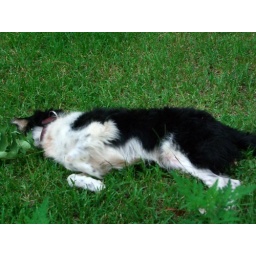
Rajiv's surprise birthday party. Gypsy is a sweet puppy dog :) She was rolling around in the grass.